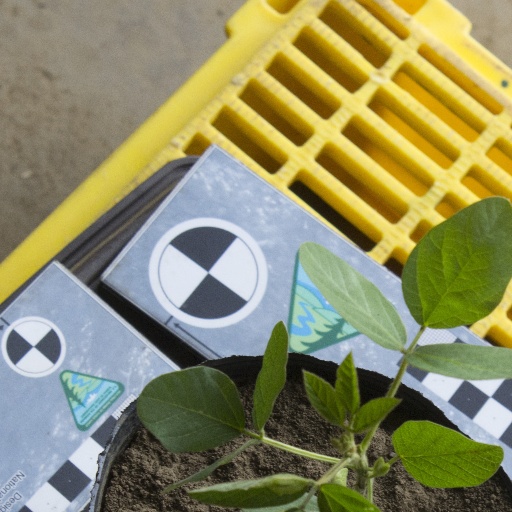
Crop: soybean